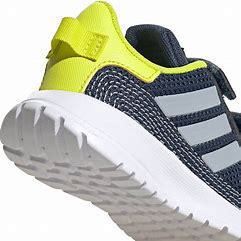
Brand: Adidas
Model: Tensaur Run